Elphinstone High School

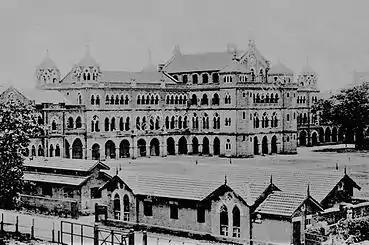
A photo of Elphinstone High School

Elphinstone High School was an English-medium school established in 1824 in Bombay, India in honour of Mountstuart Elphinstone, the then Governor of Bombay (1819–1827). In 1836 the Elphinstone Institute was founded, which started the Elphinstone College.